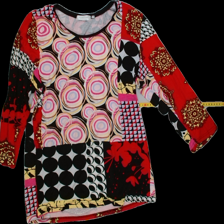
View: front
Type: Blouse
Category: Ladies
Brand: Not Applicable
Colors: Multicolor
Material: 100%viscose
Pattern: Dots
Cut: C-collar, Loose
Size: L
Trend: No trend
Stains: Yes
Price range: <50
Recommended usage: Export